Spain

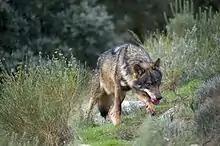
The Iberian wolf in Castile and Leon. The region has 25% of the land covered by Natura 2000 protected natural spaces.

On 1 January 2002, Spain fully adopted the euro, and Spain experienced strong economic growth, well above the EU average during the early 2000s. However, well-publicised concerns issued by many economic commentators at the height of the boom warned that extraordinary property prices and a high foreign trade deficit were likely to lead to a painful economic collapse.